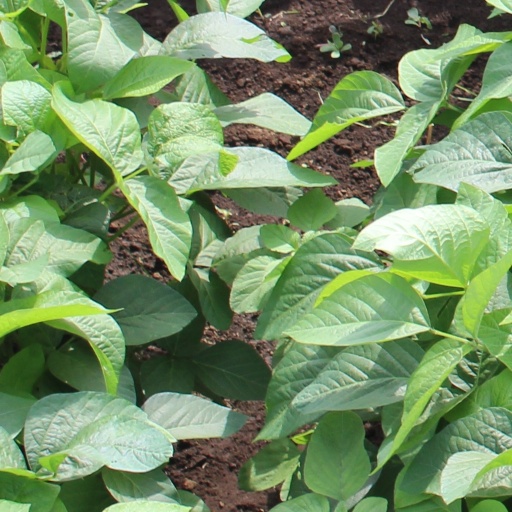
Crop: soybean